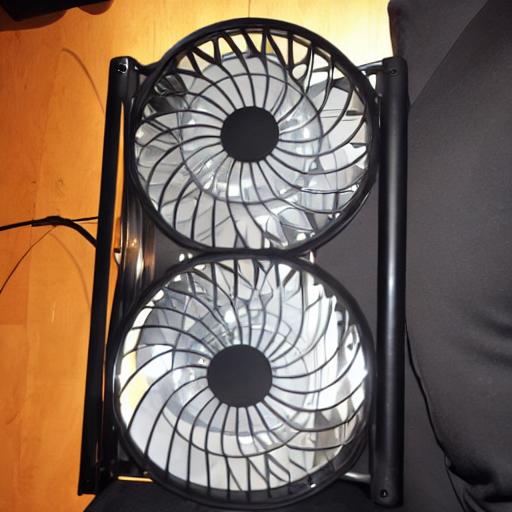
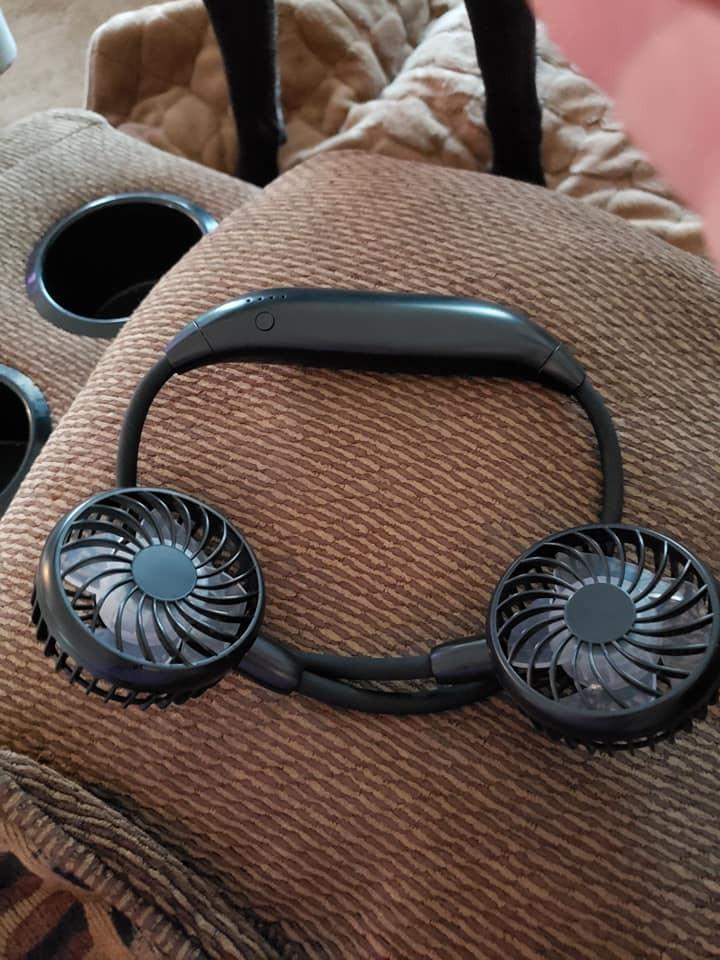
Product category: fan
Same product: no